Anchampeedika, Kannur

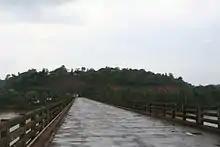
The Parassinikkdavu Bridge – which connects Anthoor to Mayyil, Kolachery and Narath

According to the 2011 India Census, Anthoor had a population of 36,290, with 17,154 men and 19,136 women.